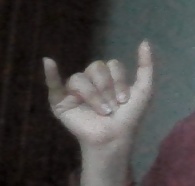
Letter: ya